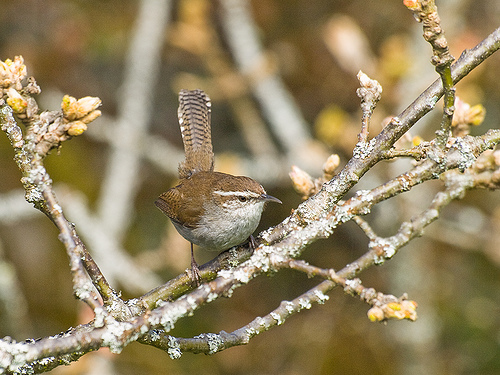
this petite little bird has an auburn brown back and a tanned chest with little black stripes caking his tail feather.
the bird has brown wings with a white belly and brown striped tail.
a small bird with a bill that curves downwards and a brown tailthe bird has a long brown bill that is curved and the bird has a white breast.
this is a small, brown bird with a white breast.
a small brown bird with a white breast sits on a tree branch.
a small bird with brown feathers, white belly, white eyebrow, and a short beak.
a small bird with white belly and brown wingbands and long tail.
a brown crown with a white eyebrow and a slightly curved beak with a grey and black striped tail and brown wings with a white breast.
a small brown bird with a long tail feather
Species: Bewick Wren